Vienna

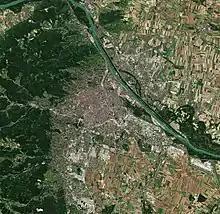
A 2018 satellite photo by Sentinel-2

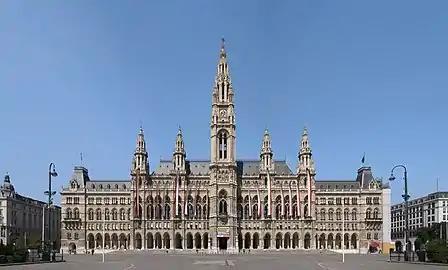
The Rathaus ("City Hall"), the seat of the local government.

After the war, Vienna was part of Soviet-occupied Eastern Austria until September 1945. That month, Vienna was divided into sectors by the four powers: the US, the UK, France, and the Soviet Union and supervised by an Allied Commission. The four-power occupation of Vienna differed in one key respect from that of Berlin: the central area of the city, known as the first district, constituted an "international zone" in which the four powers alternated control on a monthly basis. The city was policed by the four powers on a day-to-day basis using the "four soldiers in a jeep" method, which had one soldier from each nation sitting together. The four powers all had separate headquarters, the Soviets in Palais Epstein next to the Parliament, the French in Hotel Kummer on Mariahilferstraße, the Americans in the National Bank, and the British in Schönnbrunn Palace. The division of the city was not comparable to that of Berlin. Although the borders between the sectors were marked, travel between them was freely possible.